Idol Death Game TV

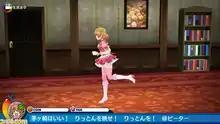
Gameplay showing exploration

The player plays as one idol appearing in the "Dream of Dream" event, experiencing the game from that character's point of view. Depending on the character they choose, "Idol Death Game TV"s plotline changes accordingly. The game features exploration, judging, and "Death Concert" elements. During exploration, players search for items throughout each stage and share information with other idols, raising their own spirits while lowering those of their opponents. During the judging parts, the player and other idols are judged based upon their dancing and performance, with the last-placed idol heading to the "Death Concert". During "Death Concert", idols who again fail are killed. However, by clearing the trials of Doripaku, defeated characters can be revived. The player's own actions change which characters survive. Thus, they can replay the game multiple times with different characters.